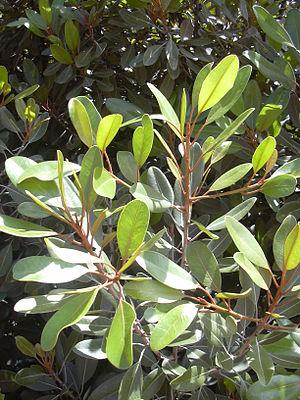
Nesoluma est un genre d'arbres de la famille des Sapotaceae, comptant trois espèces originaires de Polynésie.